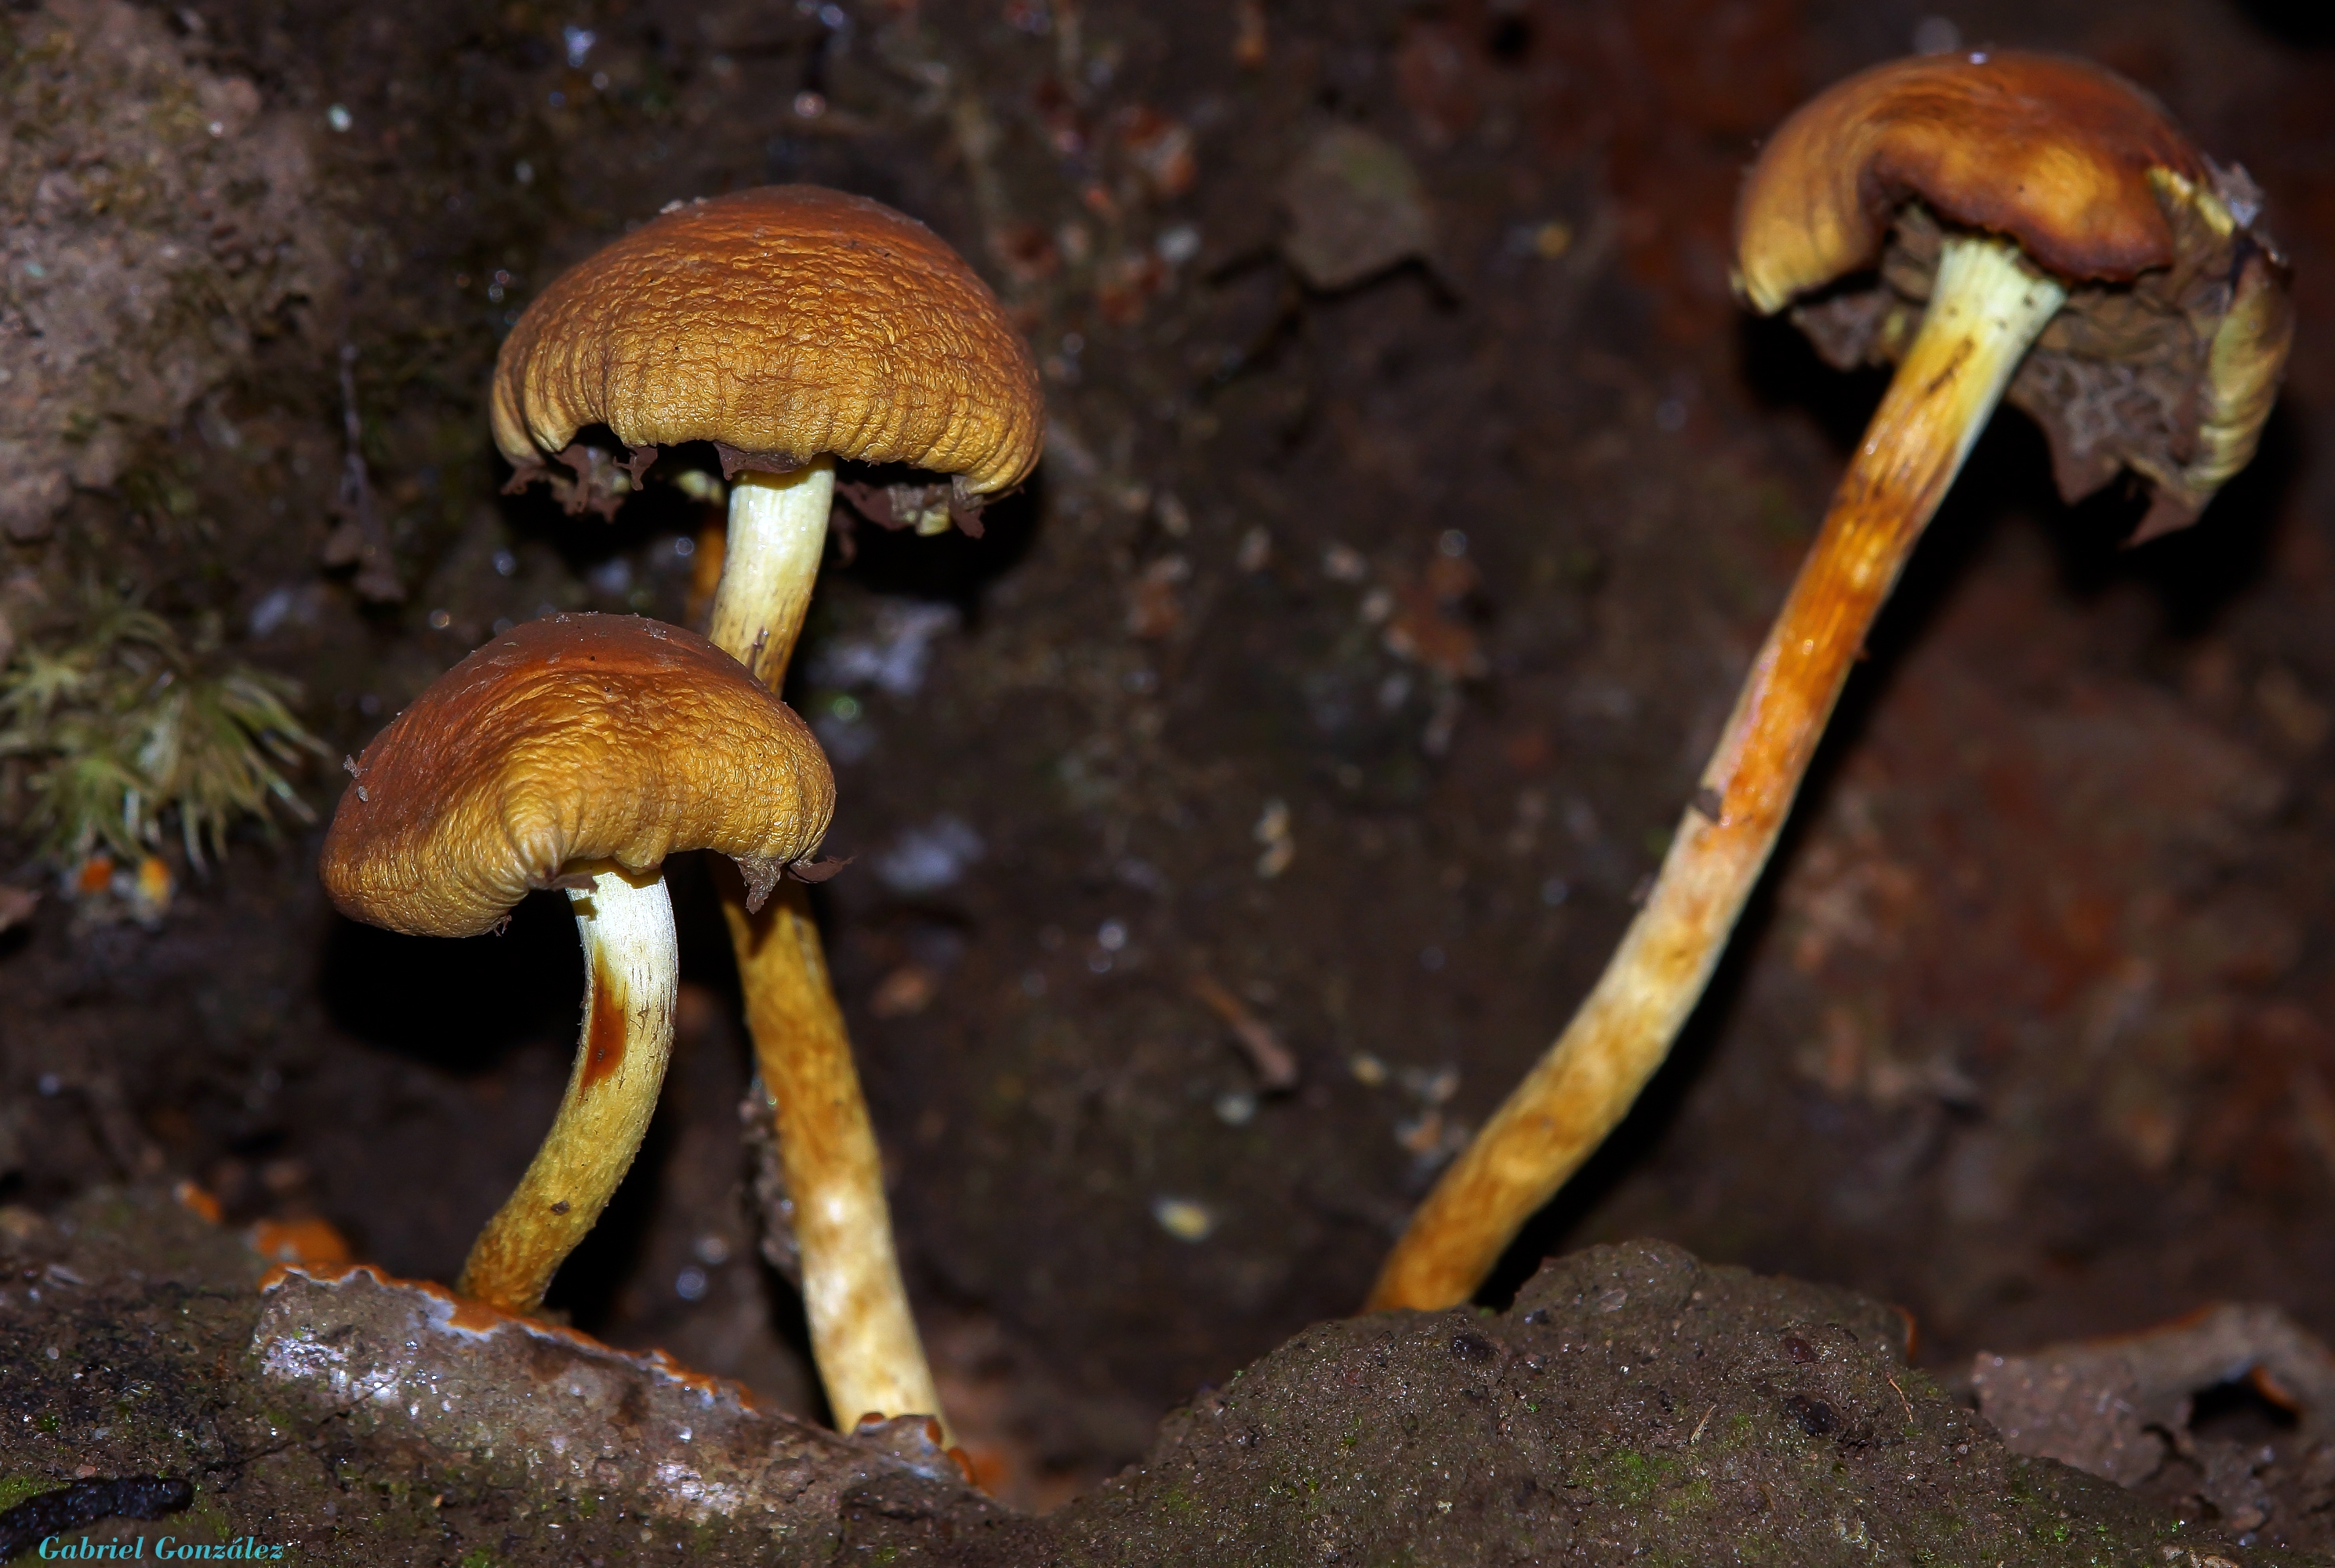
nature, photo, macro, mushroom, fauna, fungus, mushrooms, naturaleza, setas, bolete, a77, g, ggl1, gaby1, xovesphoto, sonya77, gphoto, xelodegalicia, sonya77v, tamron180mmmacro, agaricus, macro photography, matsutake, gabrielcoru a, edible mushroom, shiitake, medicinal mushroom, agaricomycetes, agaricaceae, penny bun